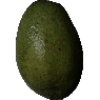
Label: Avocado 1